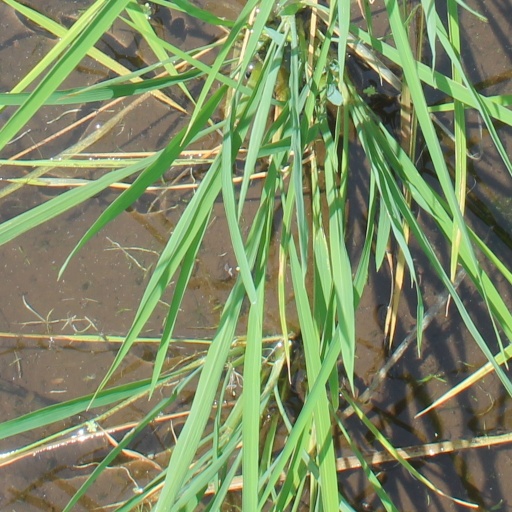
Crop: rice